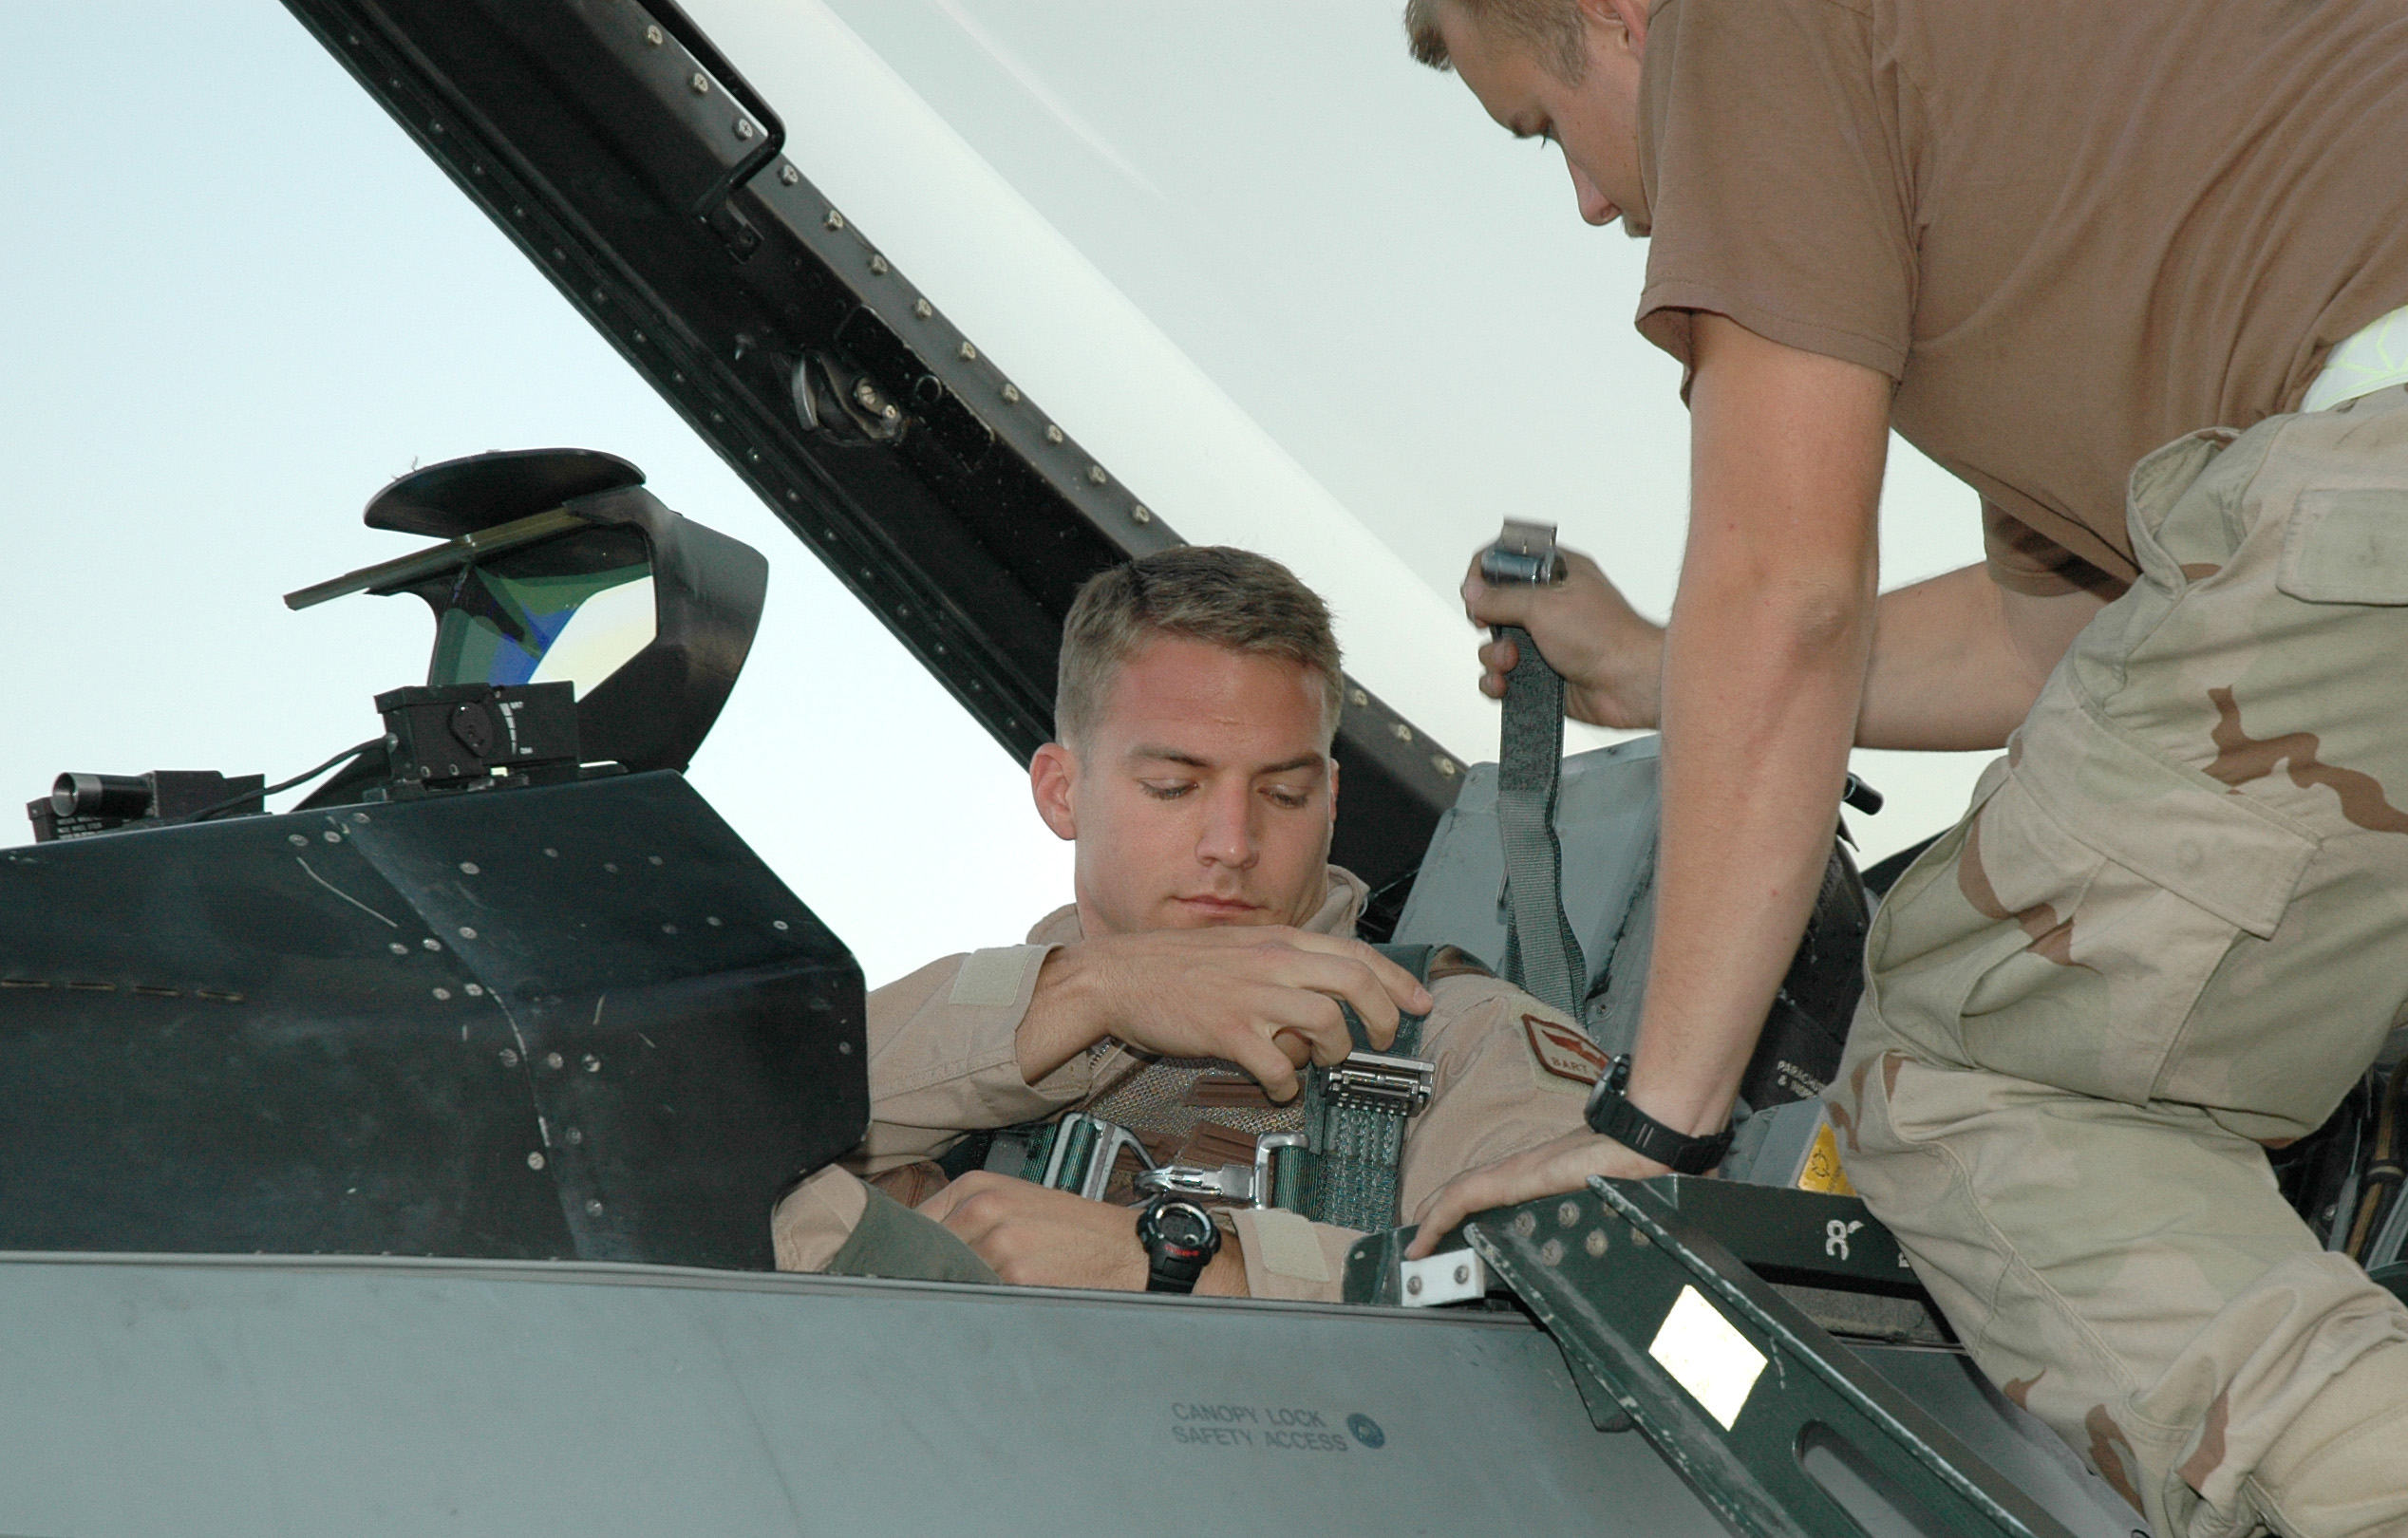
person, military, soldier, army, vehicle, aviation, professional, profession, pilot, navy, crewchief, iraq, f16, operationiraqifreedom, baladairbase, air force, military officer